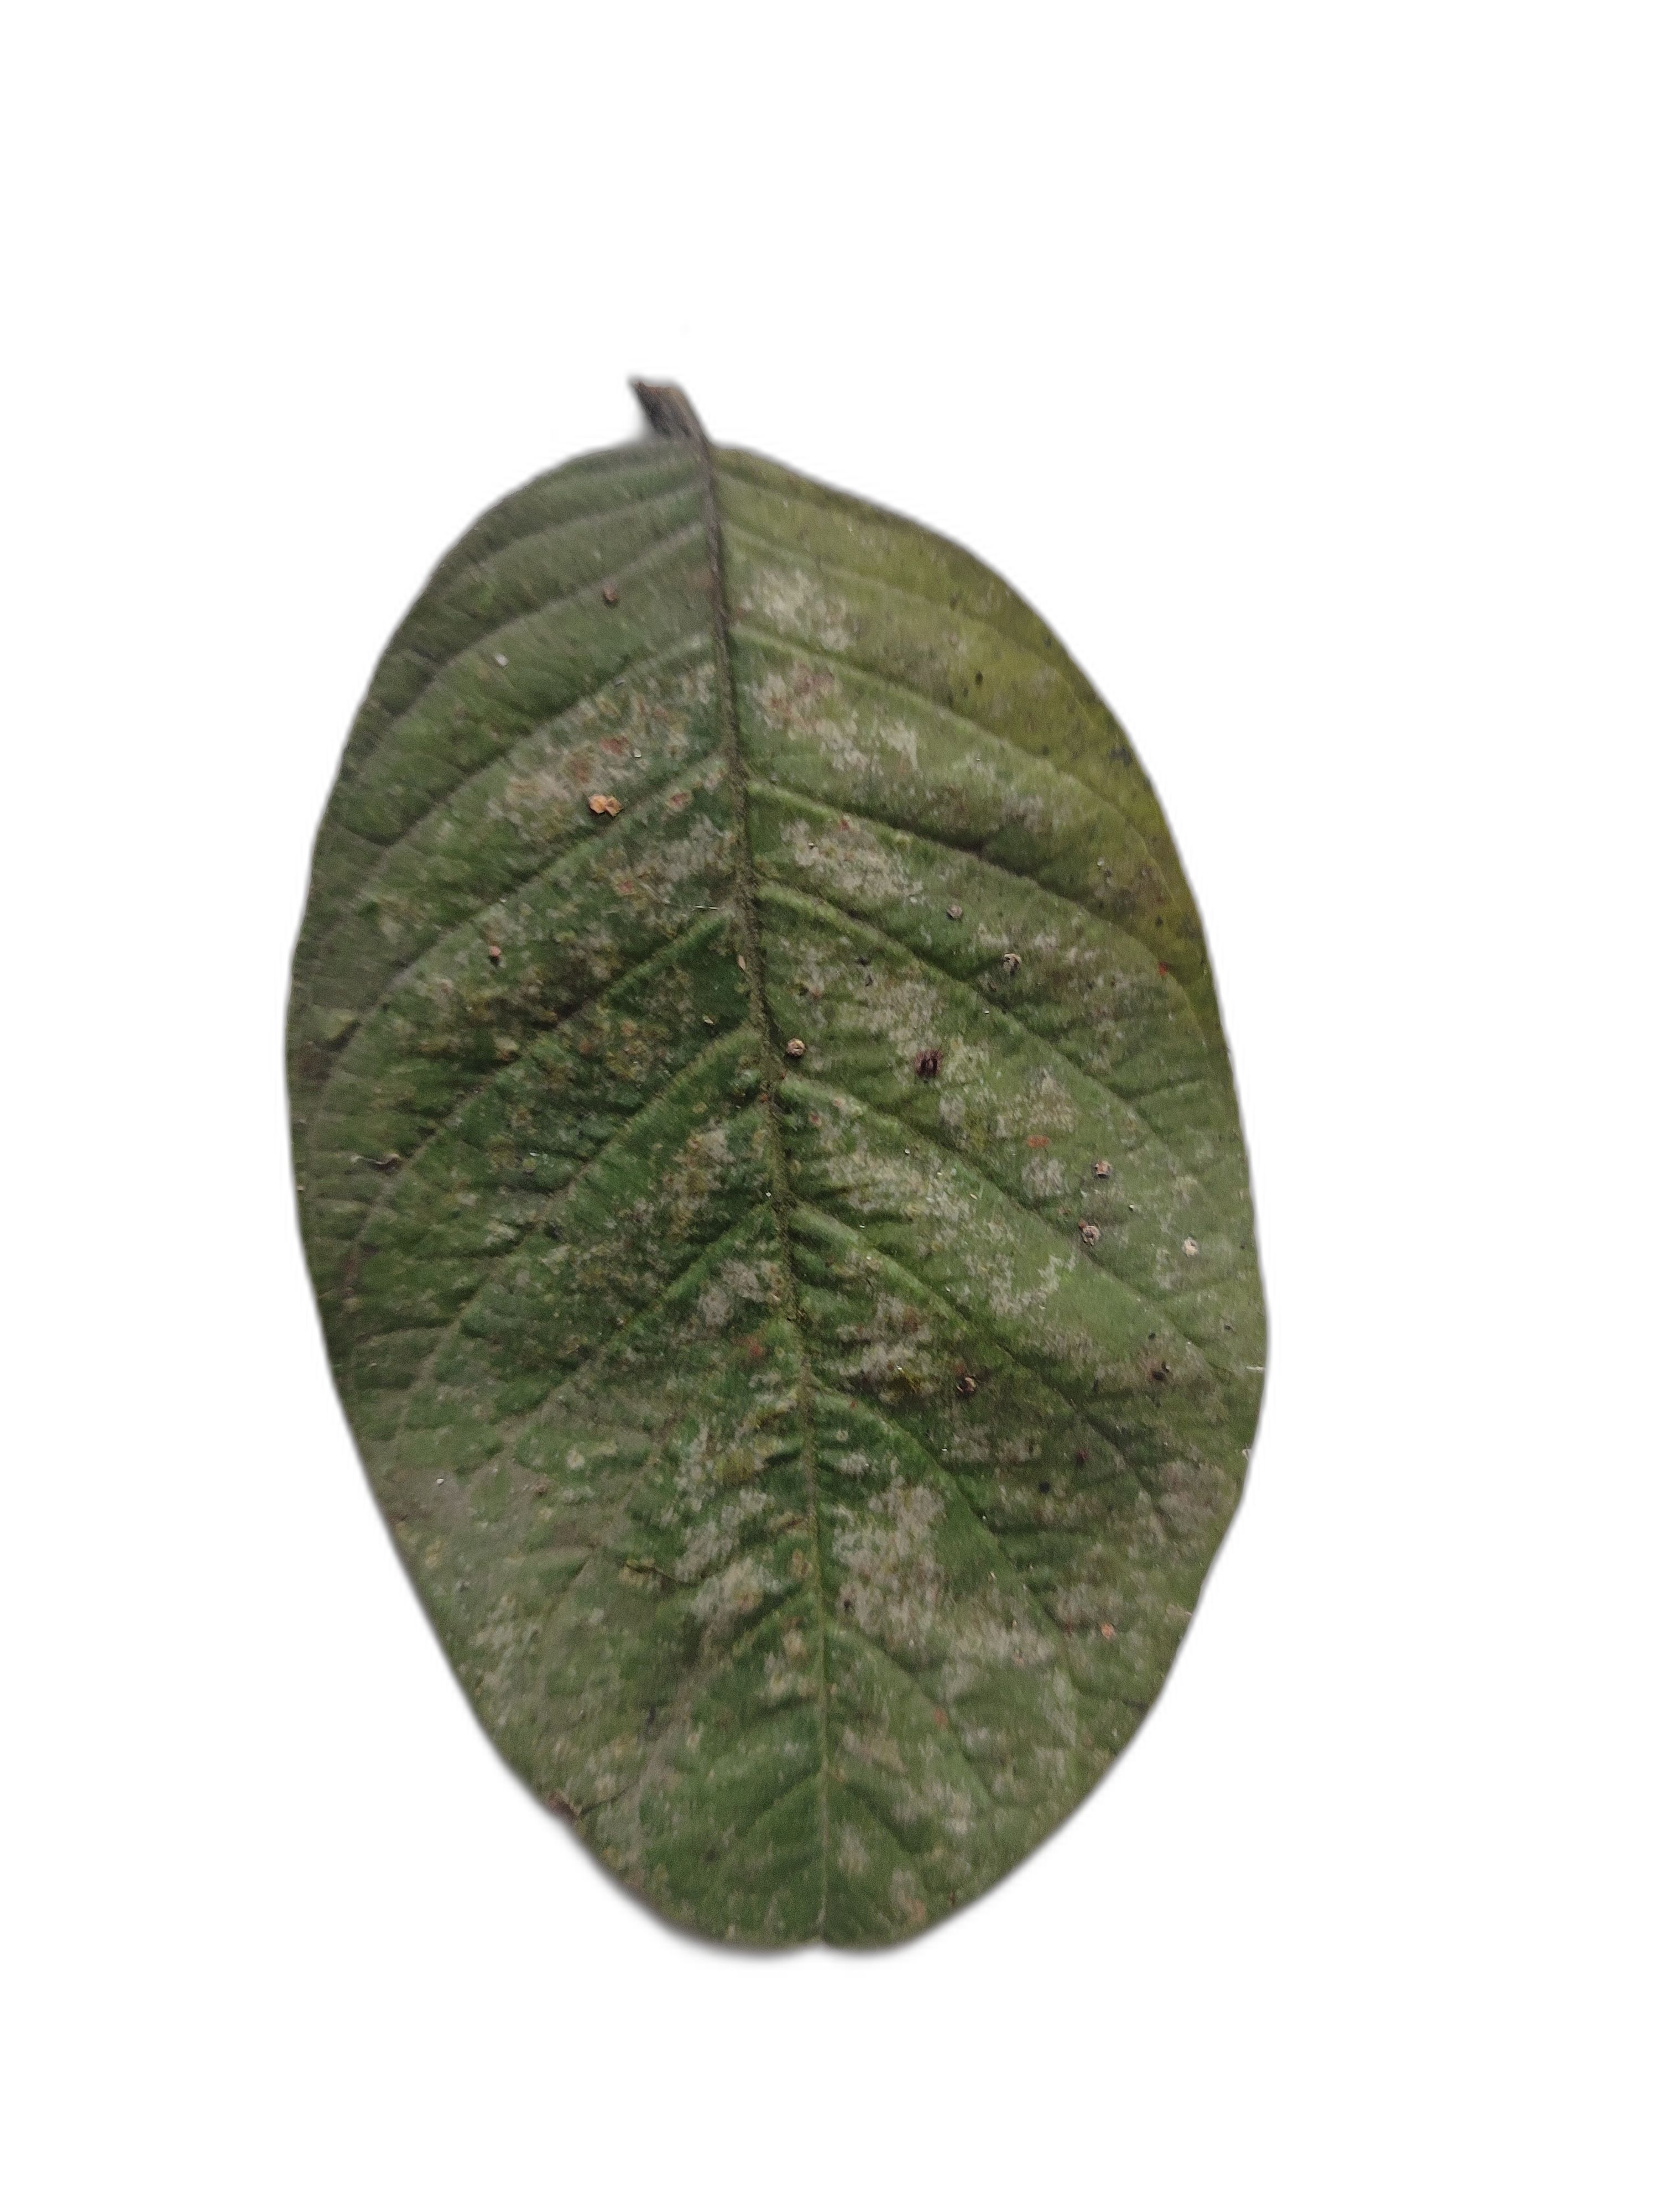
Plant part: leaf
Disease: Anthracnose